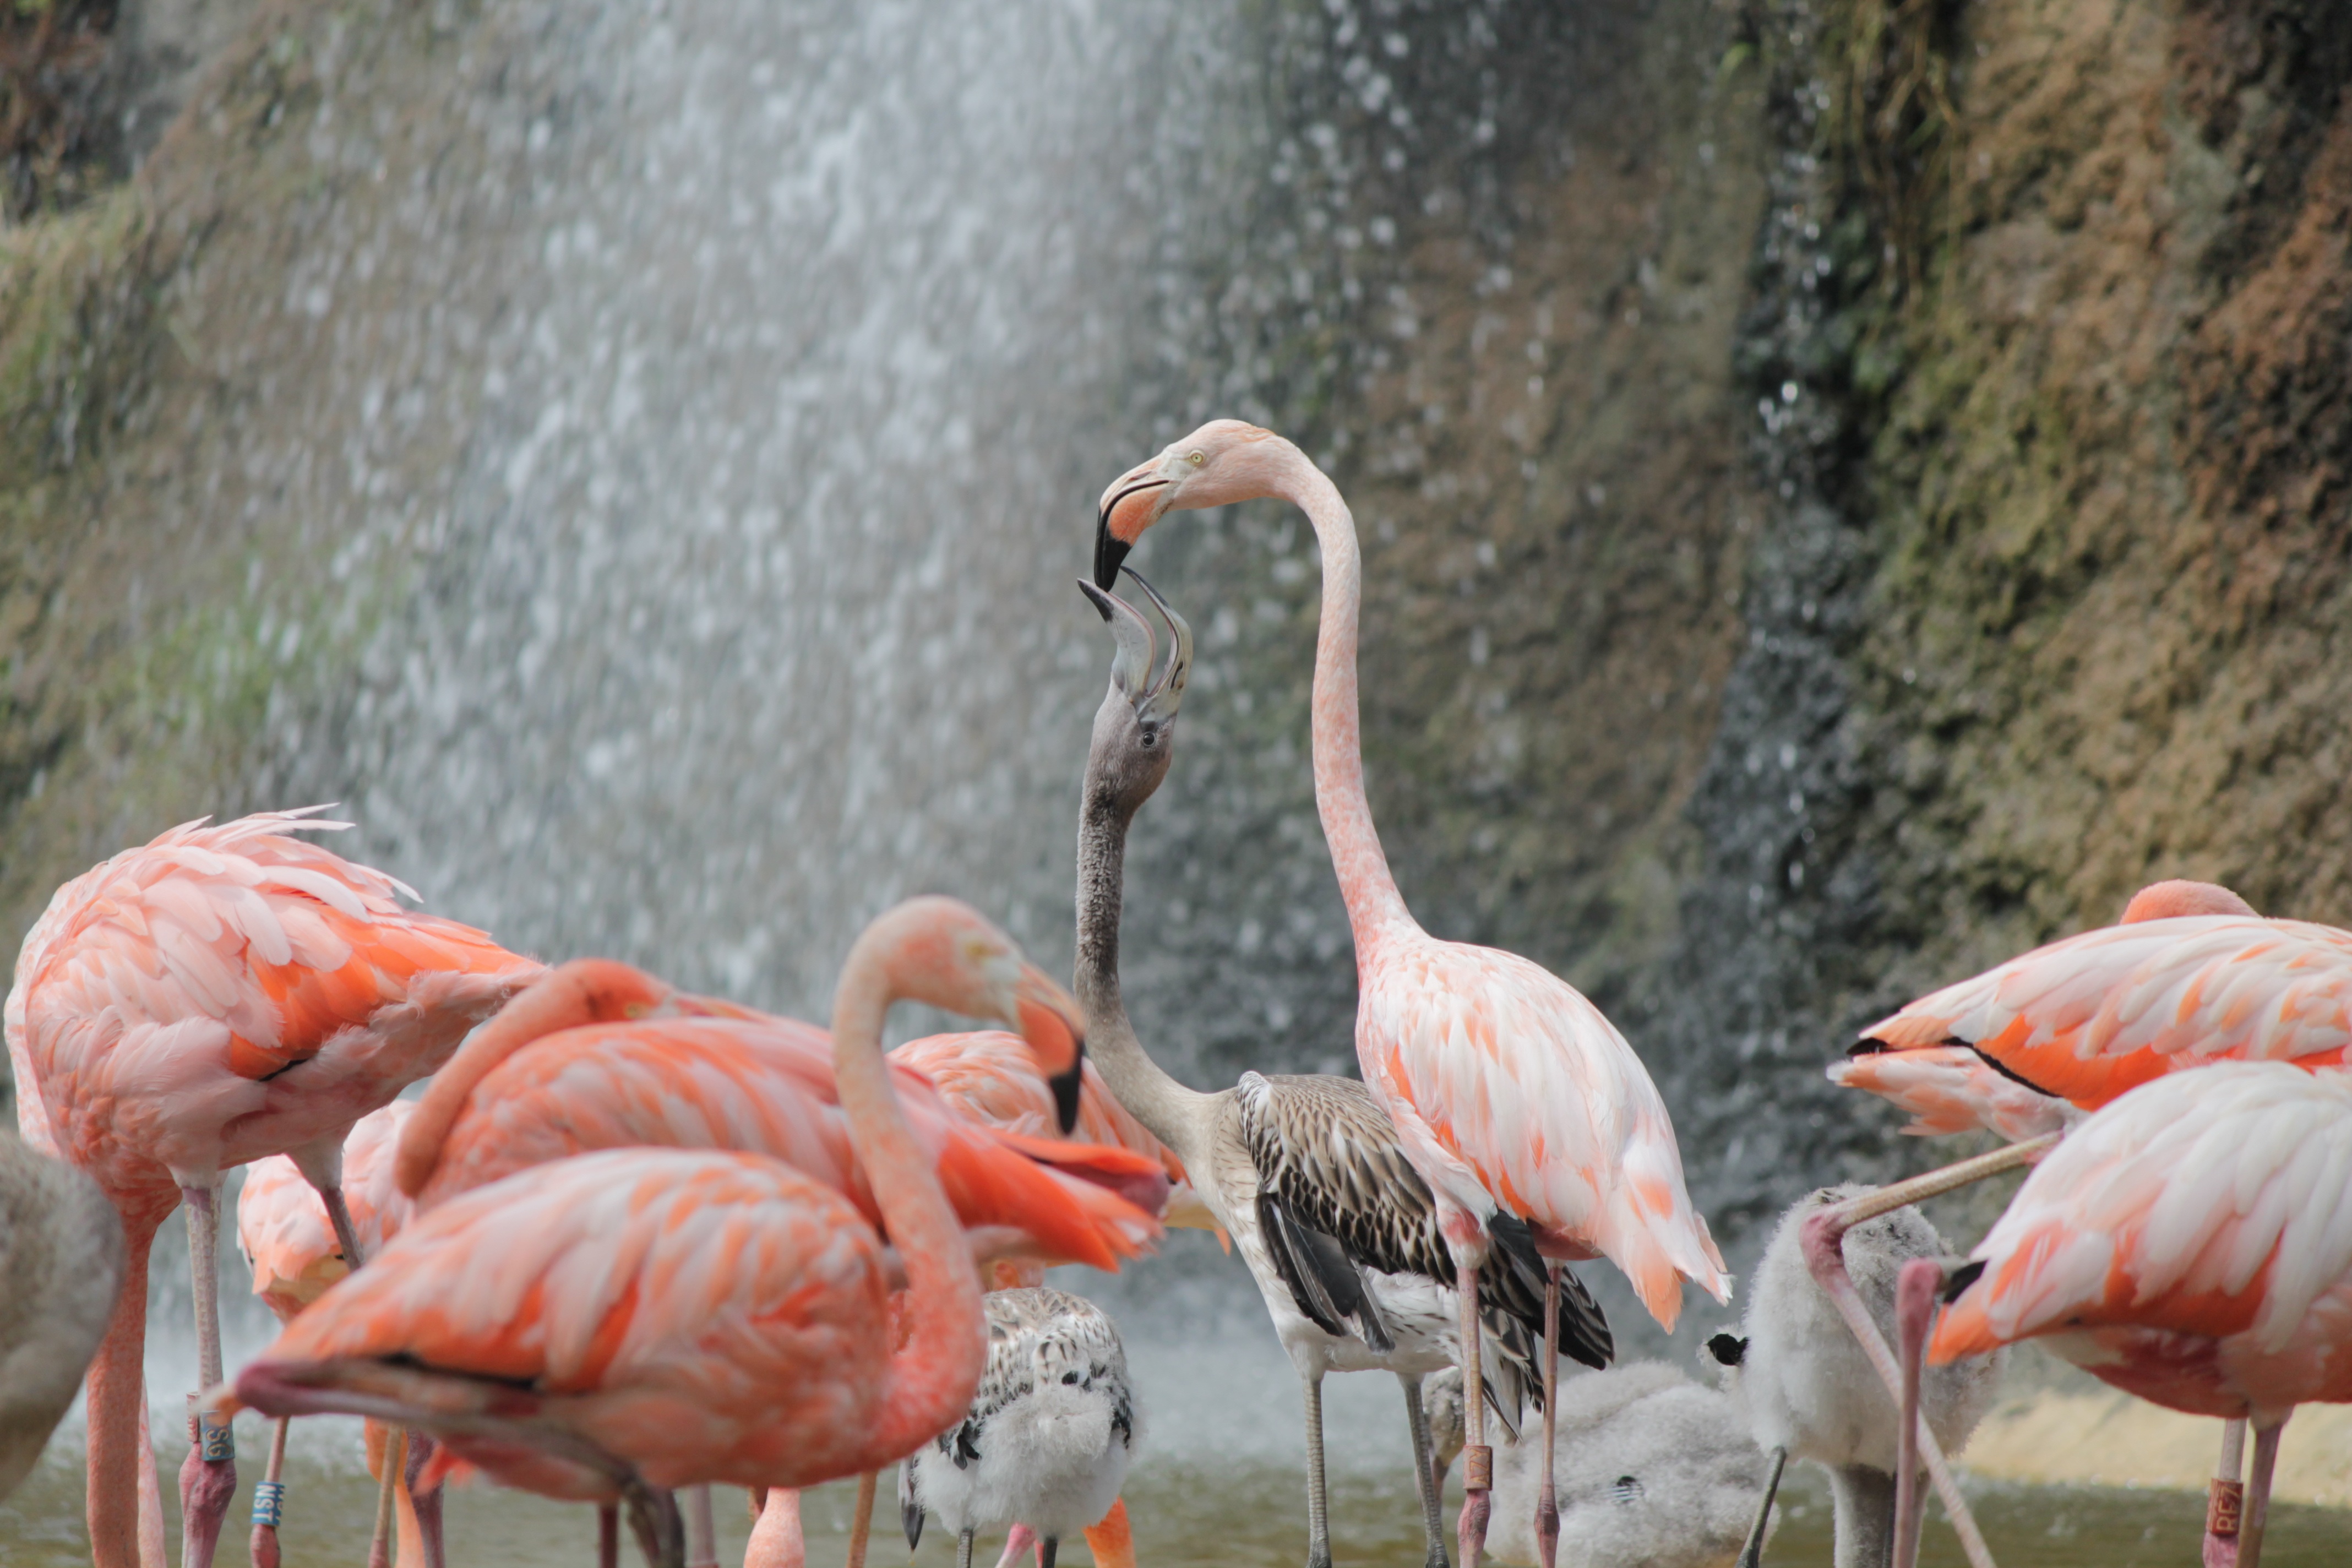
water, bird, animal, france, wildlife, zoo, food, beak, baby, fauna, family, flamingo, animals, vertebrate, water bird, pink flemish